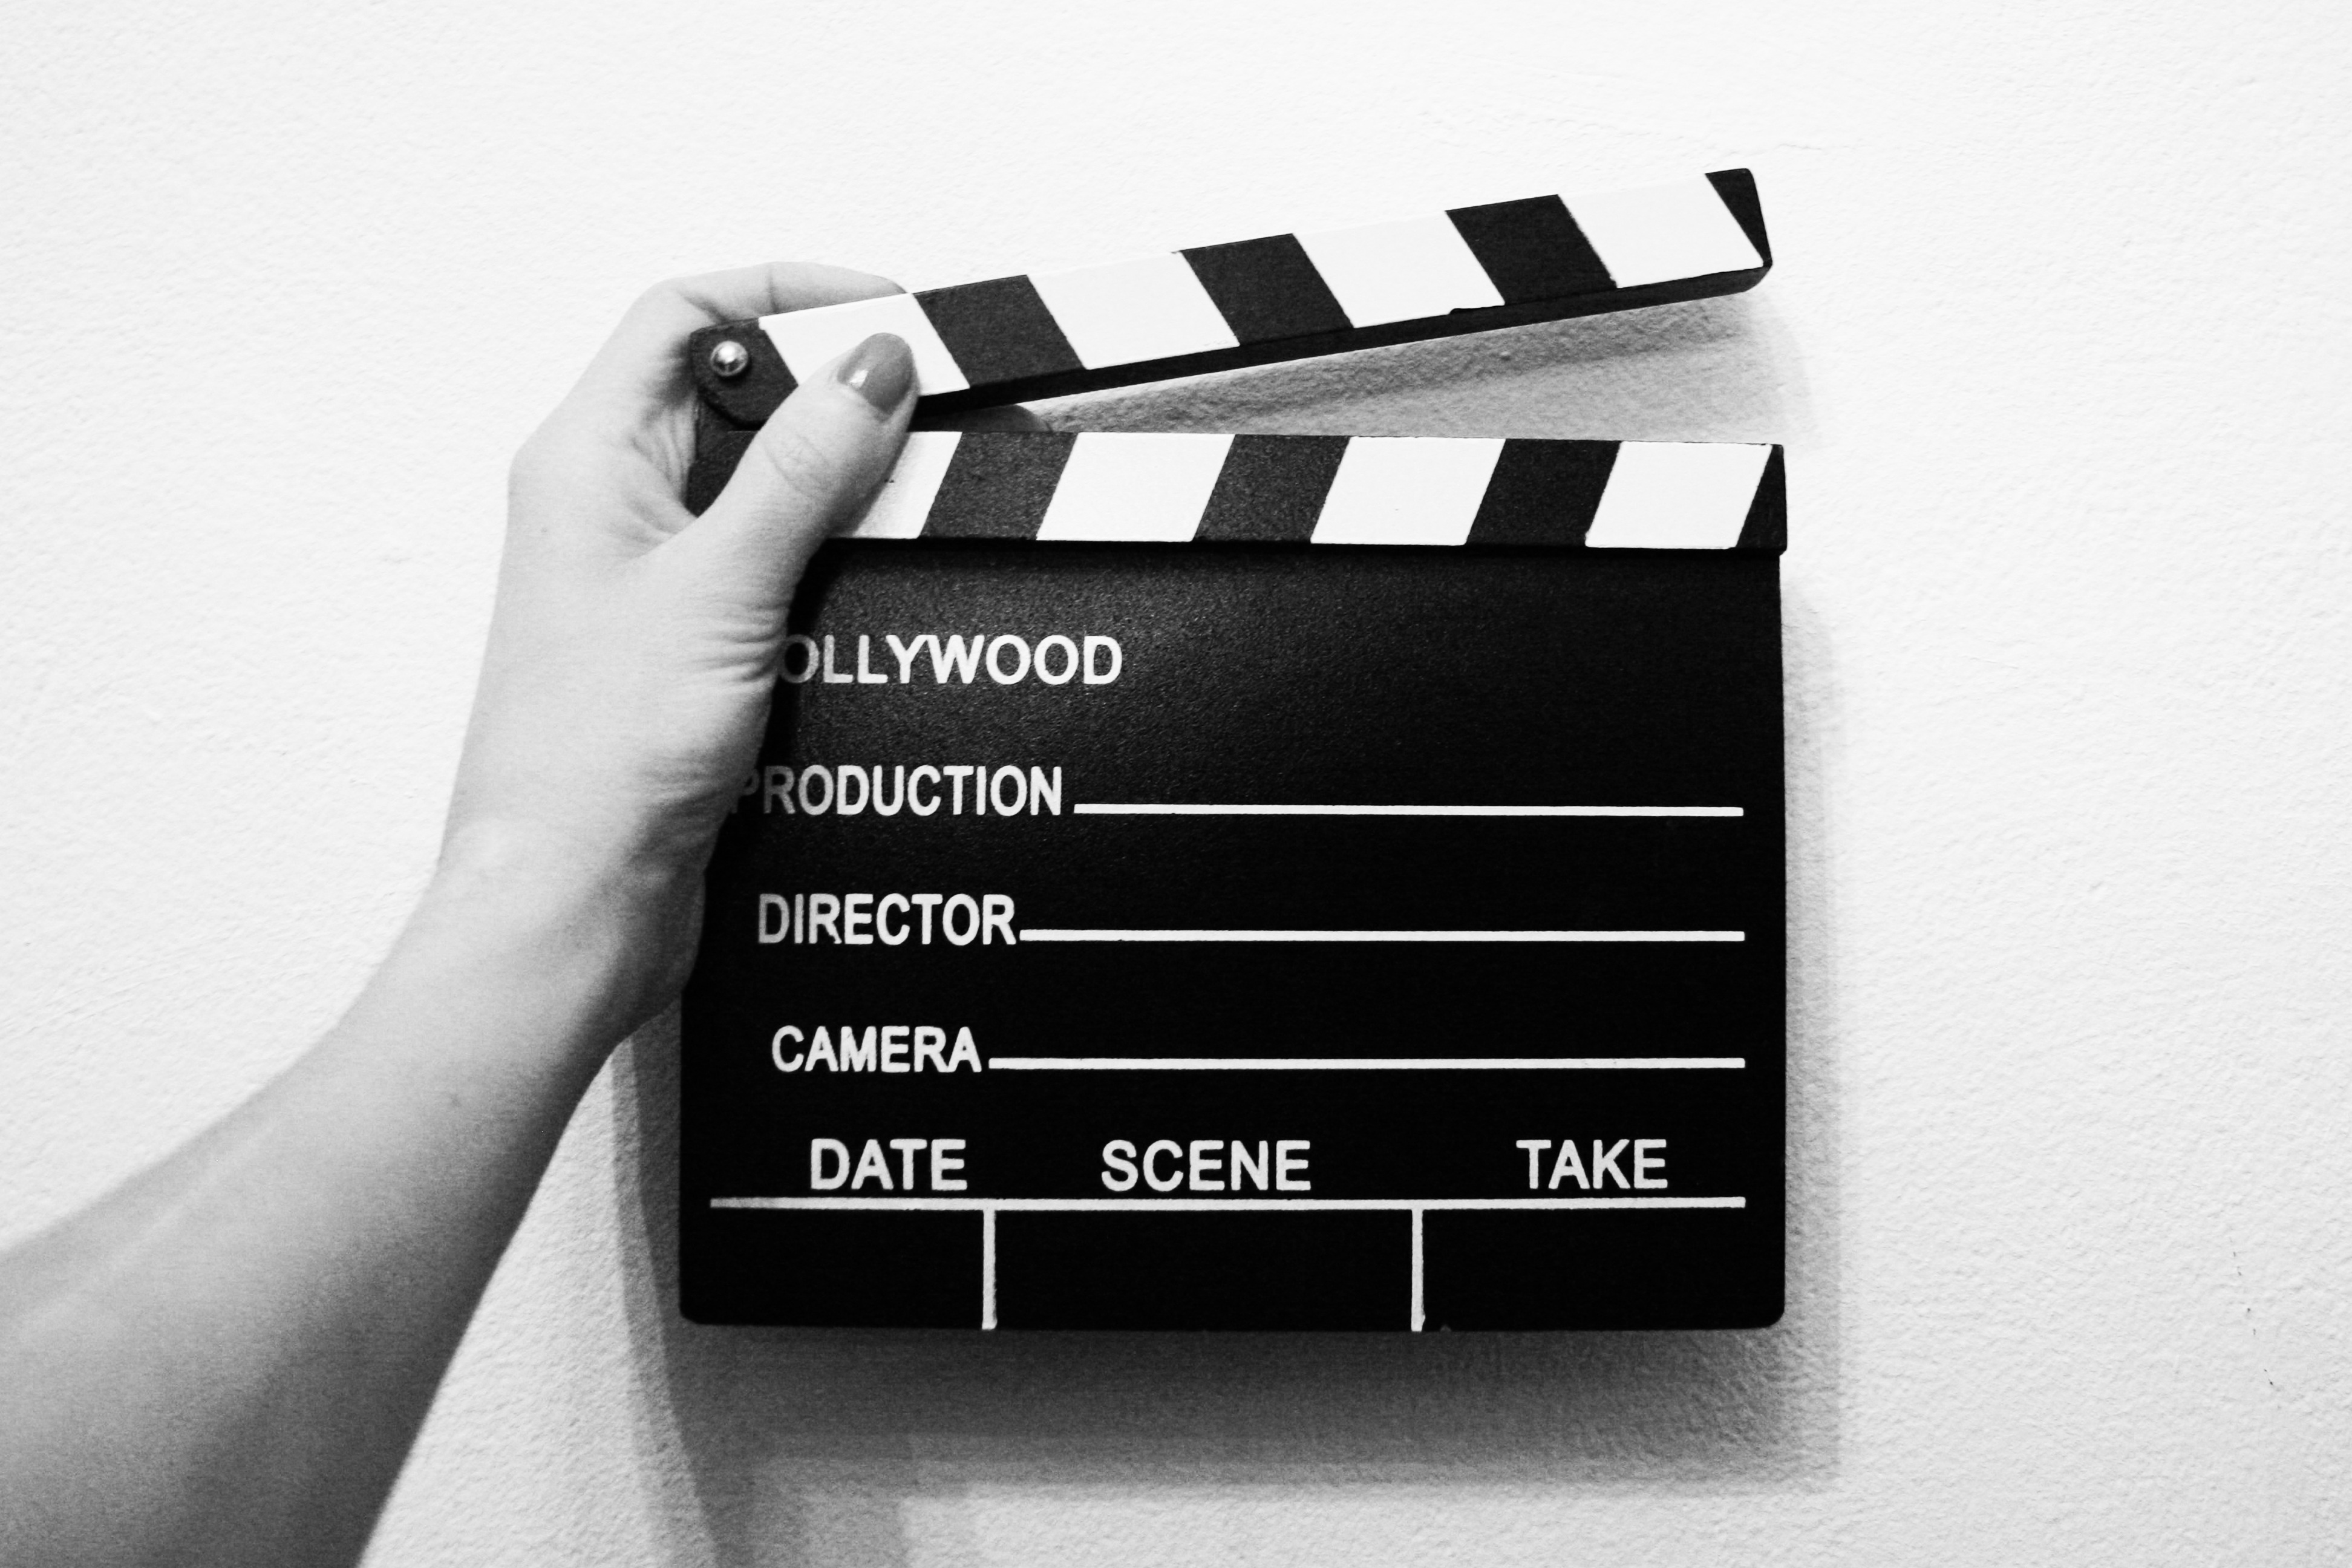
hand, black and white, film, direction, brand, font, text, production, director, scenes, monochrome photography, film production, video editing, ciack